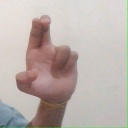
अक्षर: आ